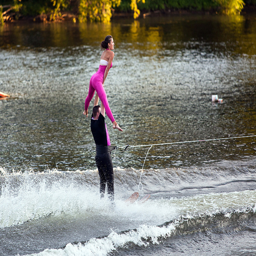
A man water skiing while holding a woman above his head.
The man and woman are riding water skis.
Couple does a balancing trick while riding skis in the water
a person holding someone in the air on a surf board
A skiing duo are attempting to do stunts out on the water.